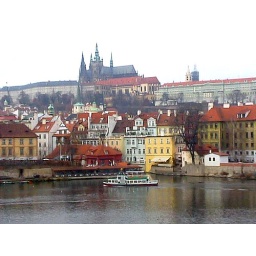
Prague Castle atop hill above colorfull buildings on waterfront..